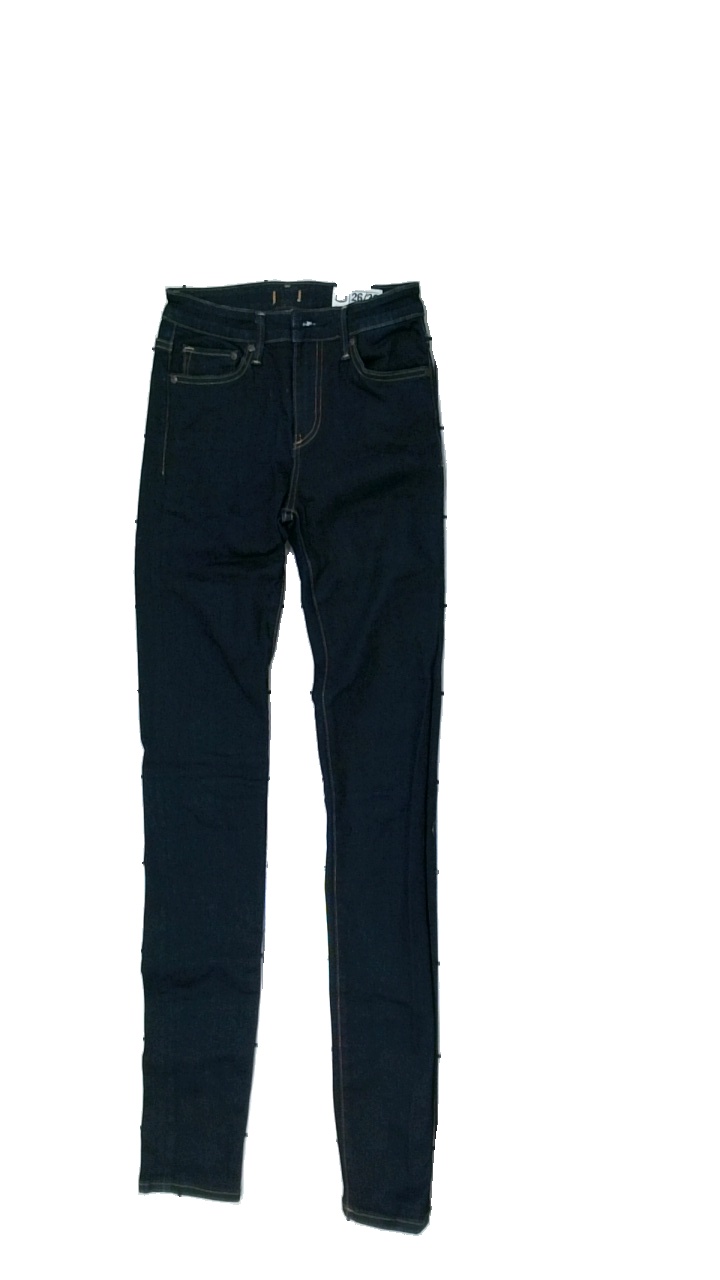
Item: Jeans (Ladies)
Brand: Crocker
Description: mörkblål jeans
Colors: Blue
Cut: Regular
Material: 74% cotton 26% polyester
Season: All
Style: Denim
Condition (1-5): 5
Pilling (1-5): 5
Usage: Reuse
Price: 50-100